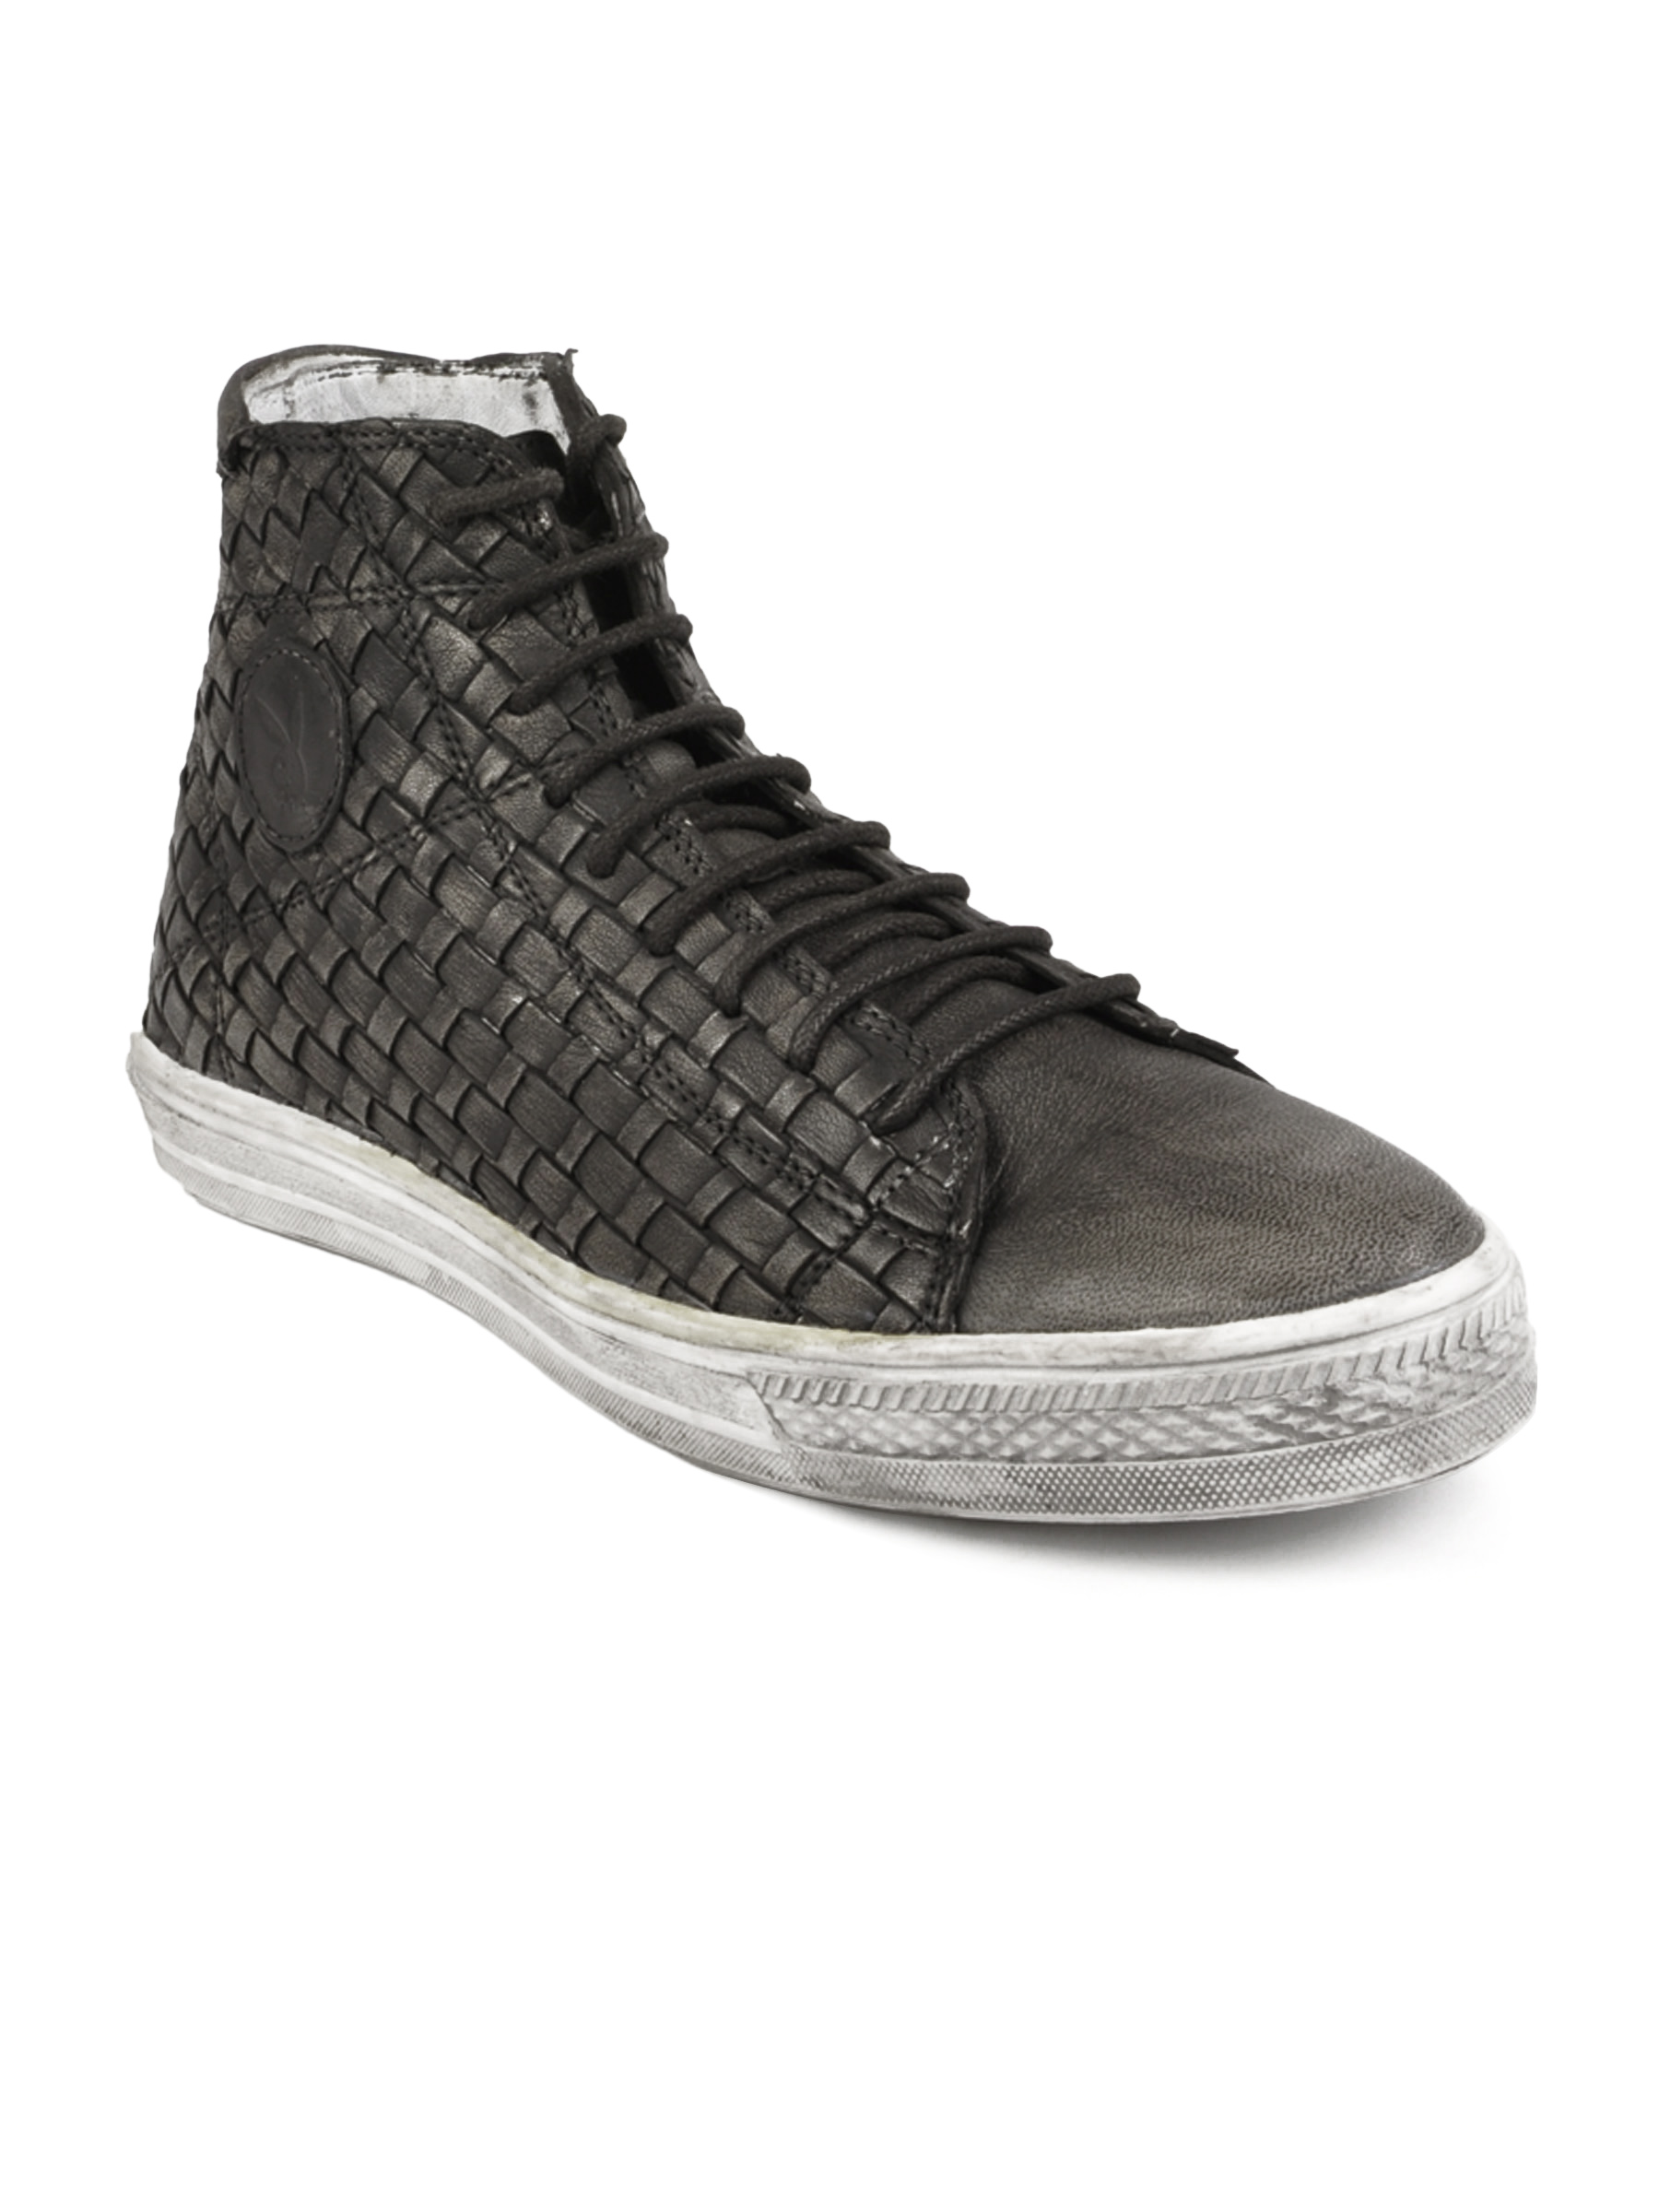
Playboy Men Casual Brown Casual Shoes
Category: Footwear / Shoes / Casual Shoes
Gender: Men
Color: Brown
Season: Summer 2013
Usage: Casual